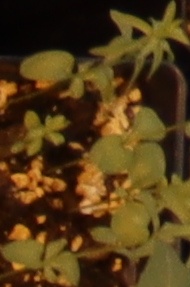
Label: Flax